King's Mill, Castle Donington

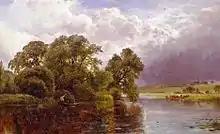
"The Trent near Castle Donington" by George Turner, 1881 (Derby Museum and Art Gallery): the view from King's Mill towards Weston-on-Trent

A new partnership was formed in 1763 to found the "Burton Boat Company" a minor shareholder was Samuel Lloyd's father who had a fifth share. One of the holdings was the mill itself which could have been a route for travellers wishing to avoid the toll.